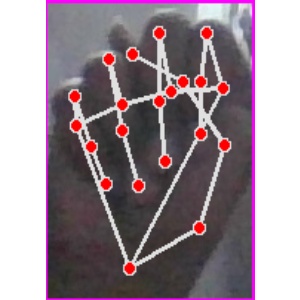
अक्षर: न